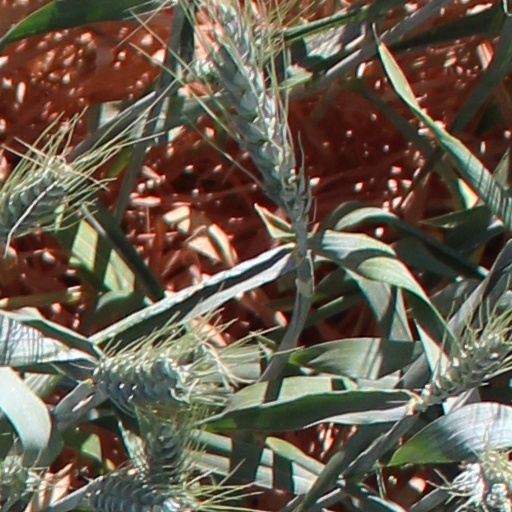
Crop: wheat